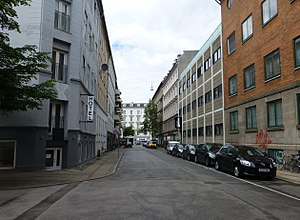
Dannebrogsgade
Dannebrogsgade.
Dannebrogsgade er en gade på Vesterbro i København. Den går fra Vesterbrogade i nord til Sønder Boulevard i syd og krydser Istedgade undervejs. Gaden er lukket for biltrafik både ved Otto Krabbes Plads og ved Litauens Plads. I den nordlige ende har en del af husene på den østlige side udsigt over Skydebanehaven.